Laura Feiersinger

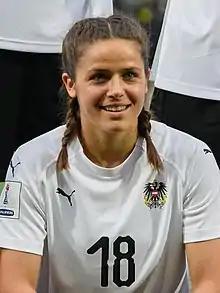
Laura Feiersinger in 2018

Laura Feiersinger (born 5 April 1993) is an Austrian footballer who plays as a midfielder for 1. FC Köln and the Austria women's national team.